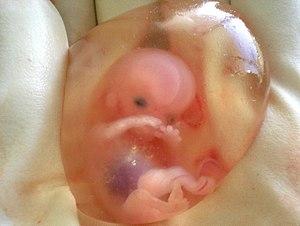
La rupture prématurée des membranes est l'ouverture de l'œuf avant le début de l'accouchement appelé « travail ». La rupture prématurée des membranes avant le terme de huit mois est la première cause d'accouchement prématuré.